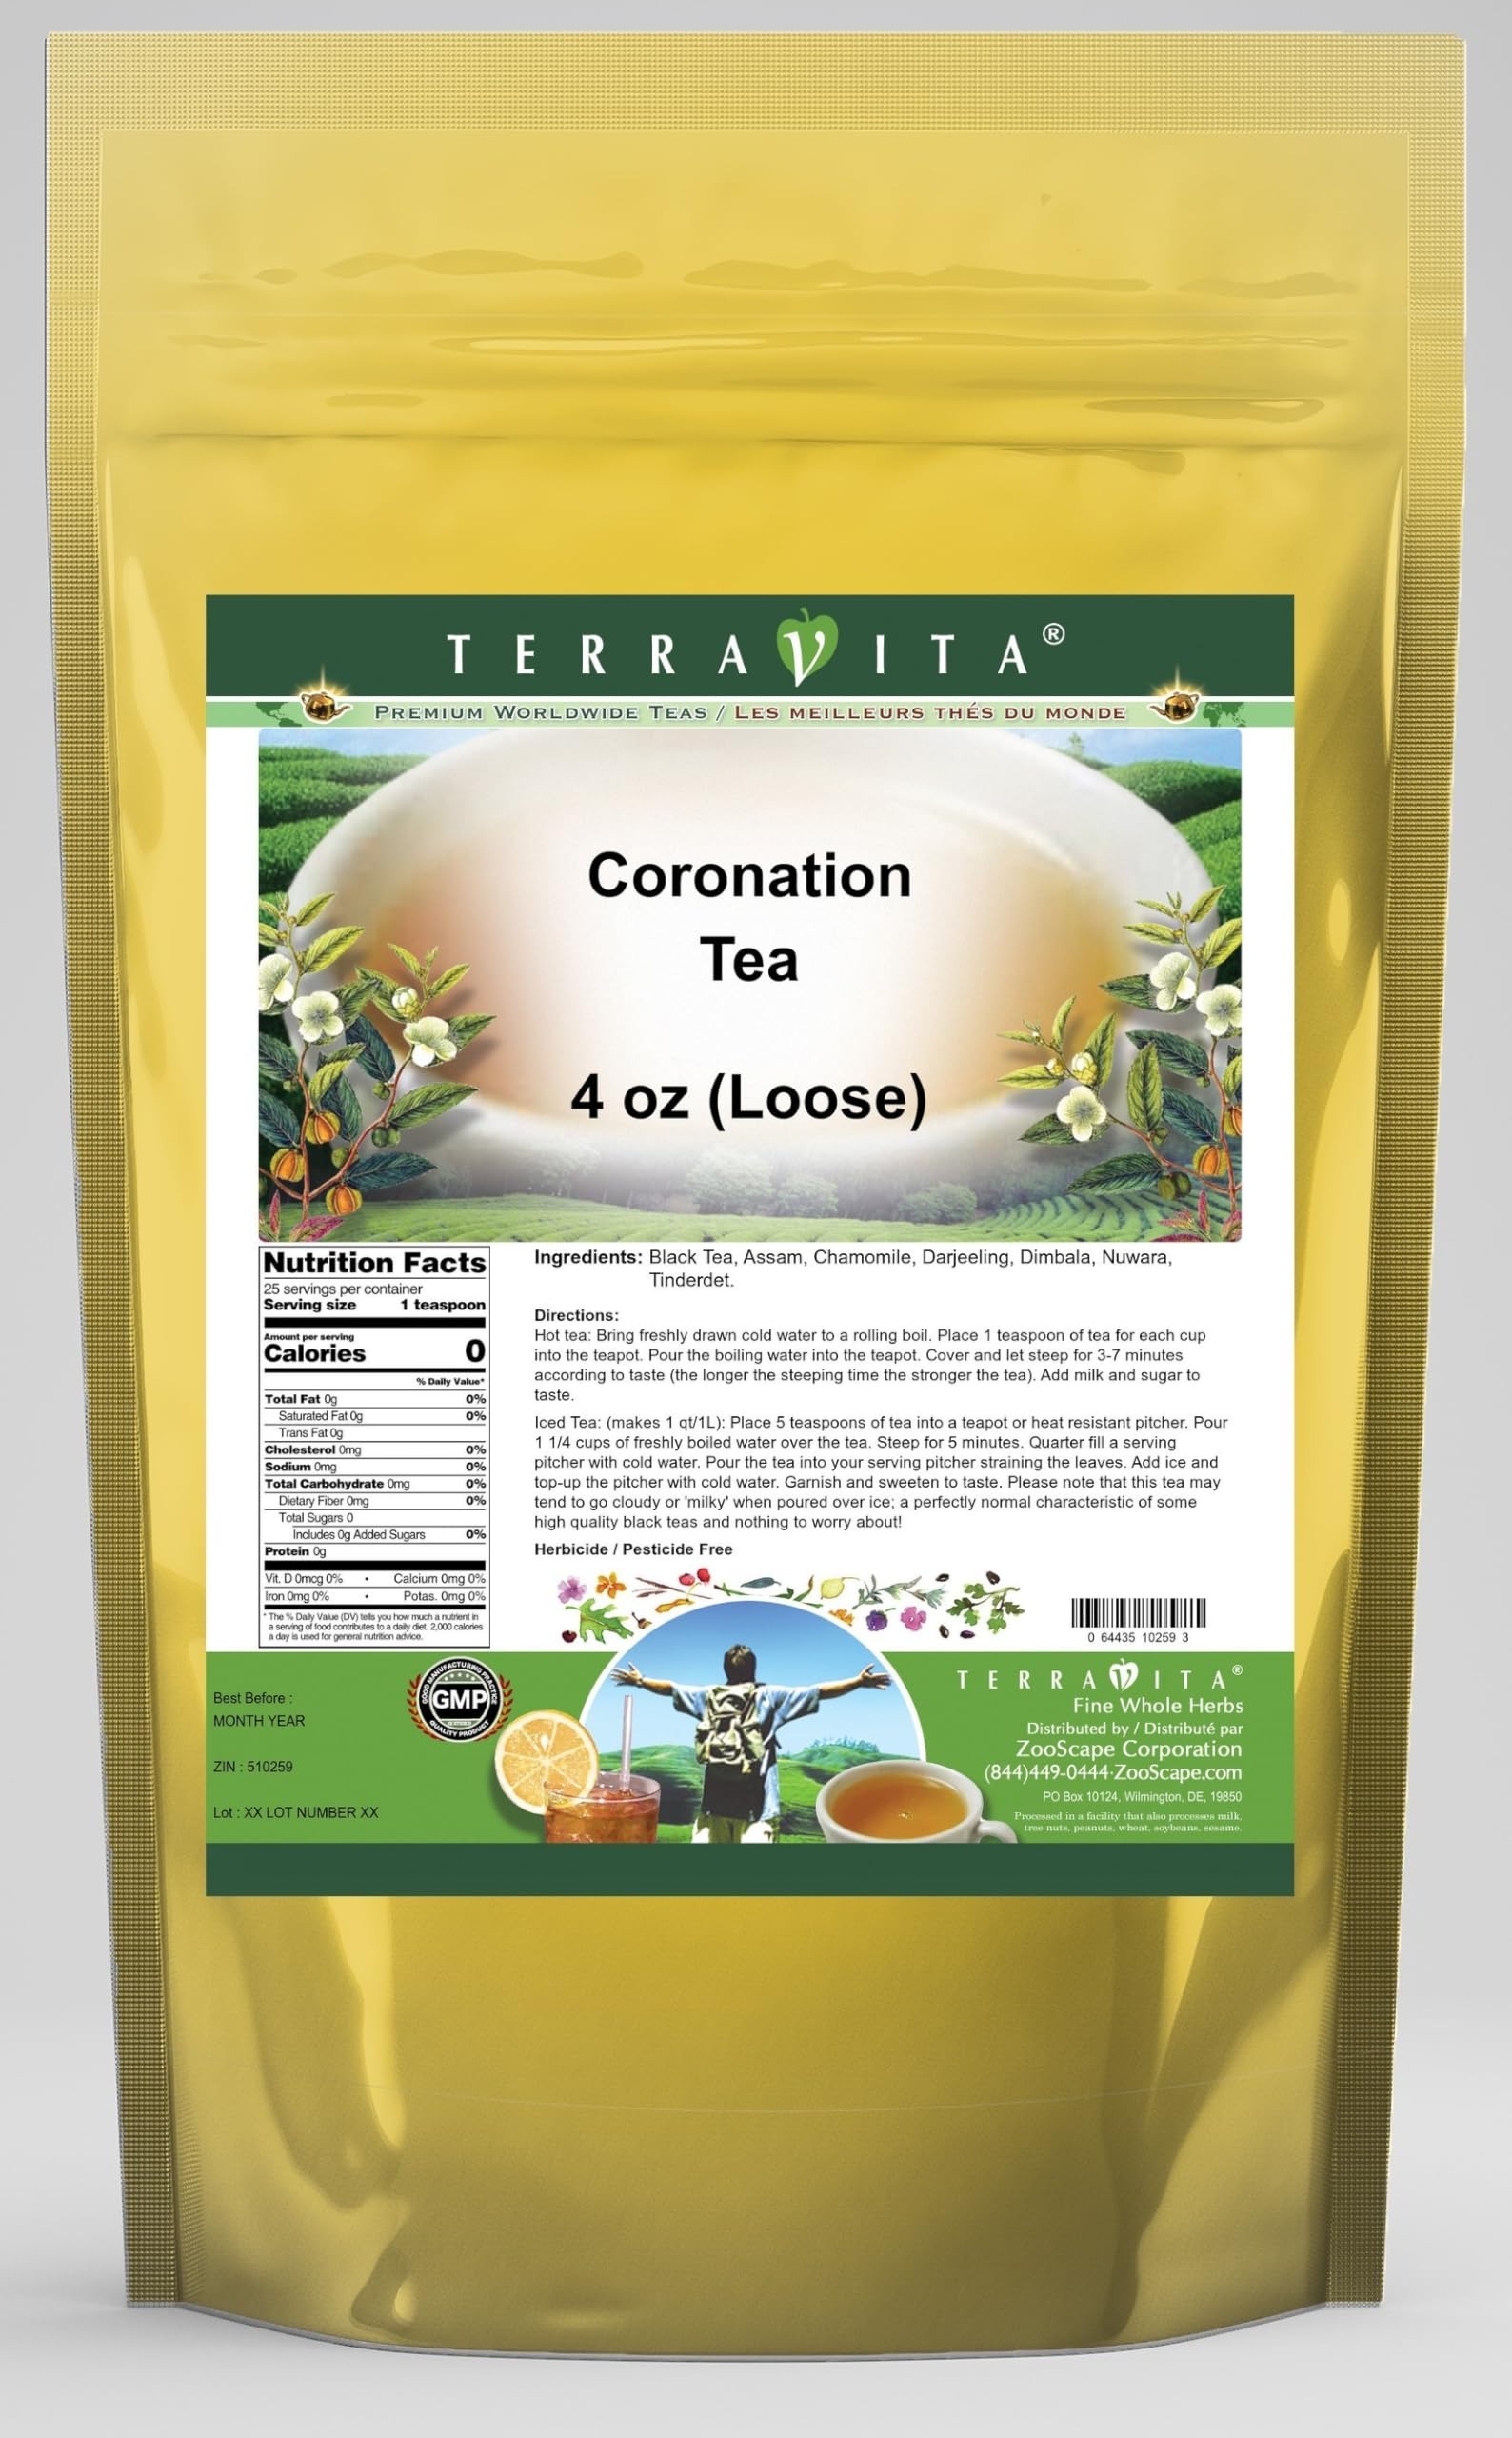
Item Name: Coronation Tea (Loose) (4 oz, ZIN: 510259) - 3 Pack
Bullet Point 1: Coronation Tea (Loose) (4 oz, ZIN: 510259)
Bullet Point 2: No fillers.
Bullet Point 3: Manufacturer: TerraVita
Bullet Point 4: Size: 4 oz
Bullet Point 5: Loose Leaf Herbal Tea - Packed in a convenient upright pouch!
Product Description: Coronation Tea (Loose) (4 oz, ZIN: 510259)<BR><BR>Packaged in the United States in a GMP certified facility (Good Manufacturing Practice).<BR><BR>No fillers.<BR><BR>Manufacturer: TerraVita<BR><BR>Size: 4 oz<BR><BR>Loose Leaf Herbal Tea - Packed in a convenient upright pouch!<BR><BR>Ingredients: Black Tea, Assam, Chamomile, Darjeeling, Dimbala, Nuwara, Tinderdet
Value: 12.0
Unit: Ounce

Price: 77.49